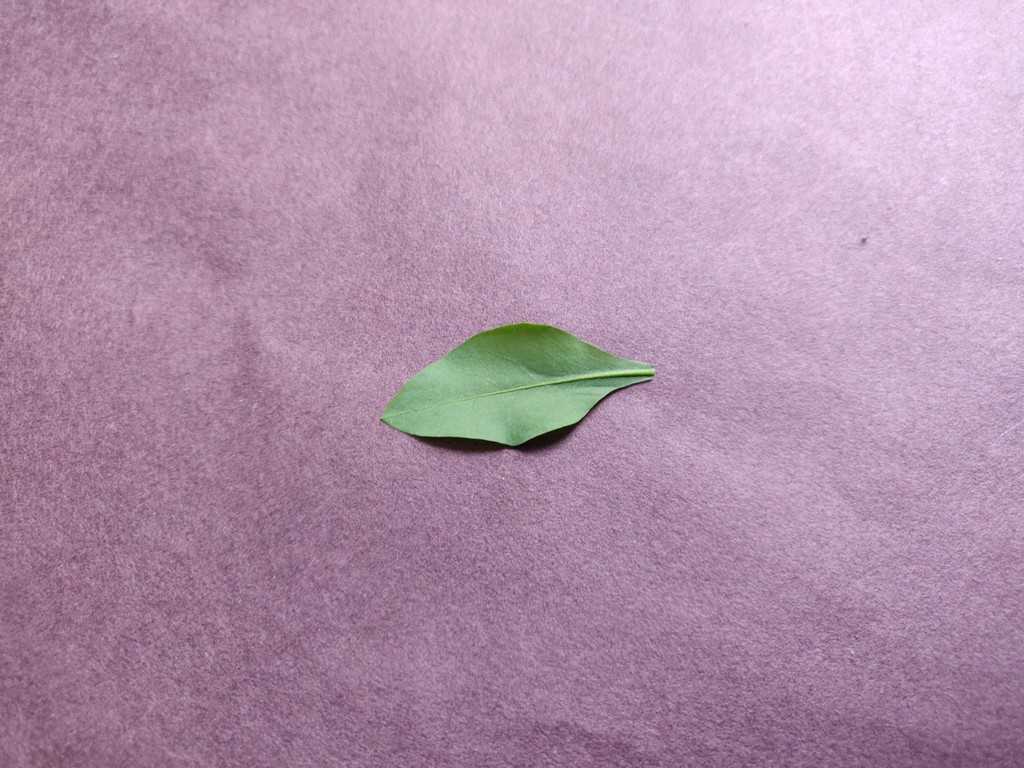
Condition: Healthy
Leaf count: single
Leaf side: back